Casamari Abbey

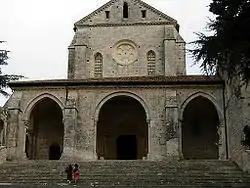
Façade of the abbey church.

Casamari Abbey is a Cistercian abbey in the Province of Frosinone, Lazio, Italy, about 10 kilometers (6 miles) east-south-east of Veroli.